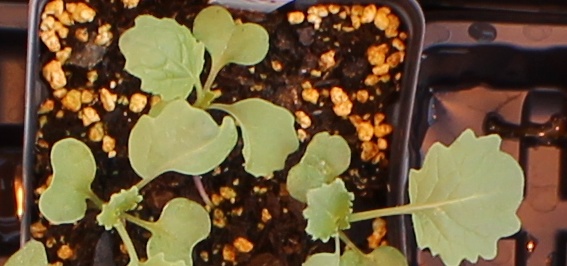
Label: Canola